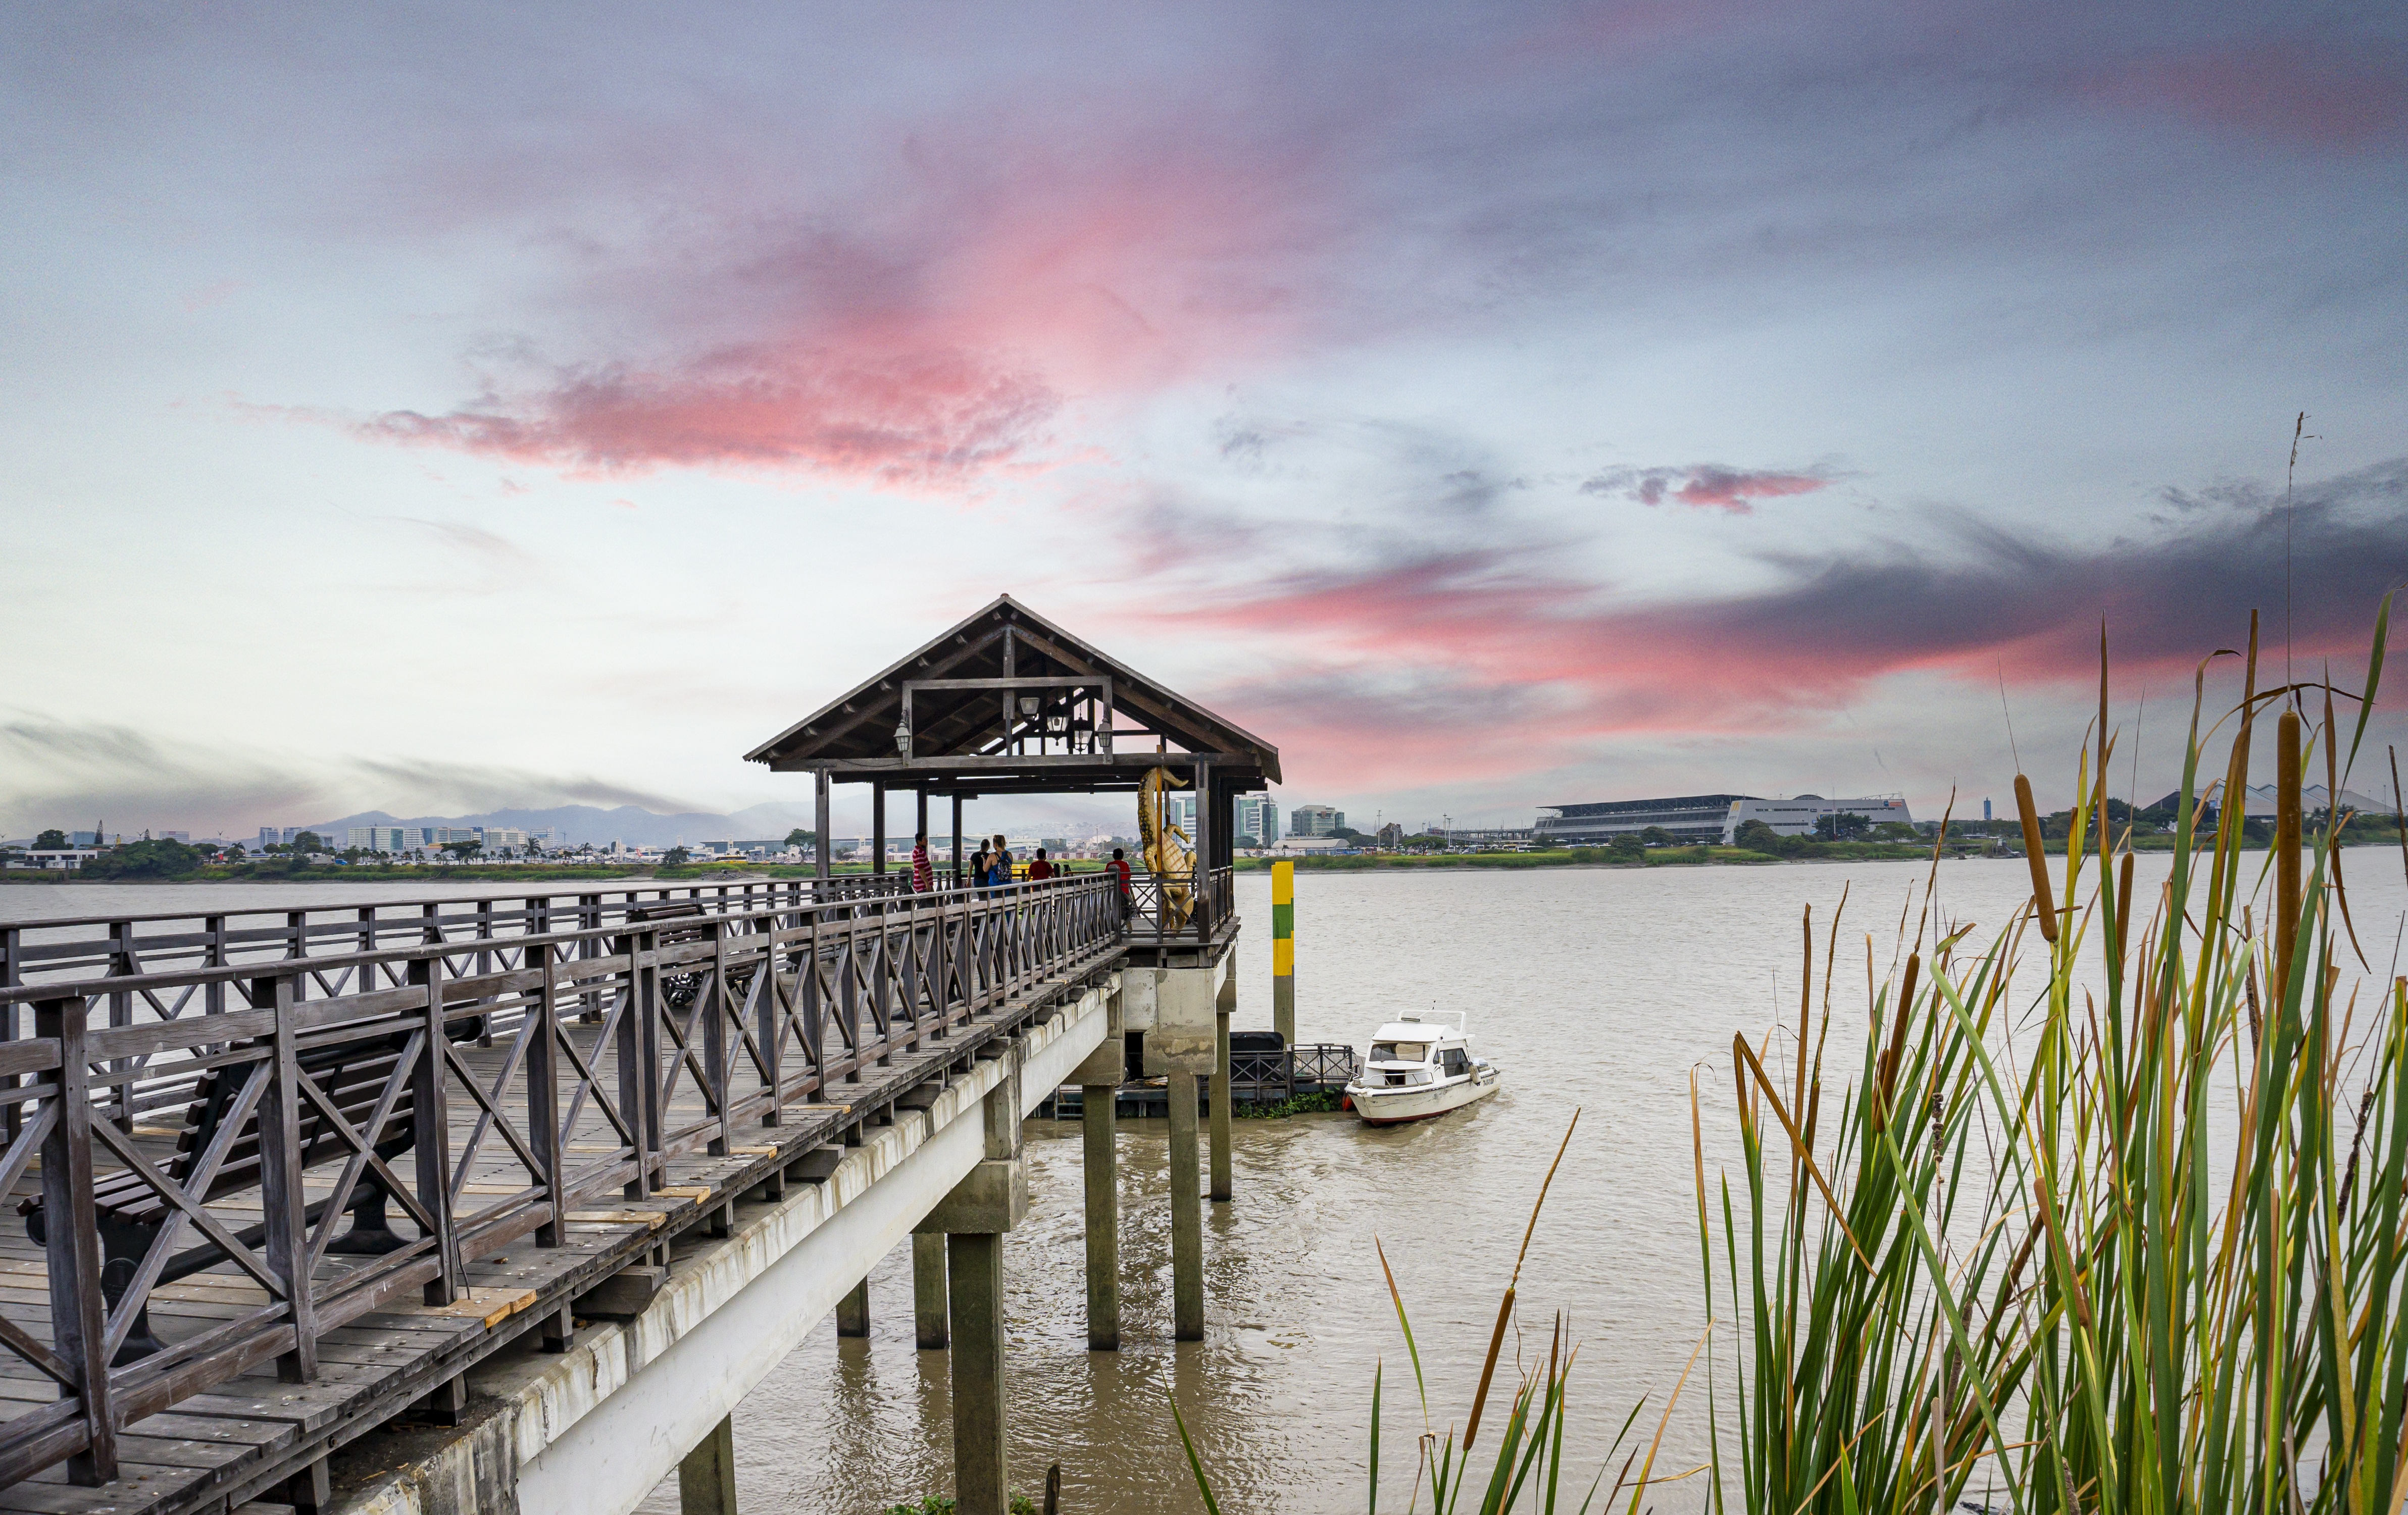
natural, water, cloud, sky, boat, plant, lake, watercraft, body of water, horizon, waterway, dock, natural landscape, landscape, shore, calm, wood, city, reflection, tree, reservoir, dusk, pier, ocean, evening, house, coast, channel, fence, cumulus, sound, boardwalk, loch, lake district, sunrise, walkway, tourism, inlet, bay, bridge, sea, sunset, wetland, Freshwater marsh, vacation, afterglow, river, water transportation, tropics, dawn